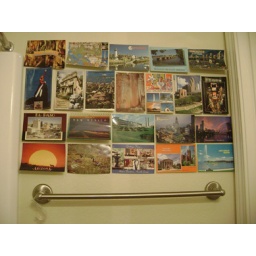
bathroom postcard collection above towel bar